Amphiareion of Oropos

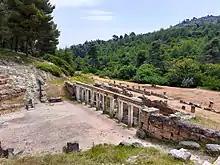
View of the ancient theater.

The Amphiareion of Oropos, situated in the hills 6 km southeast of the fortified port of Oropos, was a sanctuary dedicated in the late 5th century BCE to the hero Amphiaraos, where pilgrims went to seek oracular responses and healing. It became particularly successful during the 4th century BCE, to judge from the intensive building at the site. The hero Amphiaraos was a descendant of the seer Melampos and initially refused to participate in the attack on Thebes (detailed in the "Seven Against Thebes" of Aeschylus) because he could foresee that it would be a disaster. In some versions of the myth, the earth opens and swallows the chariot of Amphiaraos, transforming him into a chthonic hero. Today the site is found east of the modern town Markopoulo Oropou in the Oropos municipality of Attica, Greece.